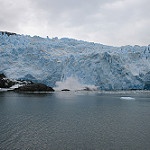
Label: glacier